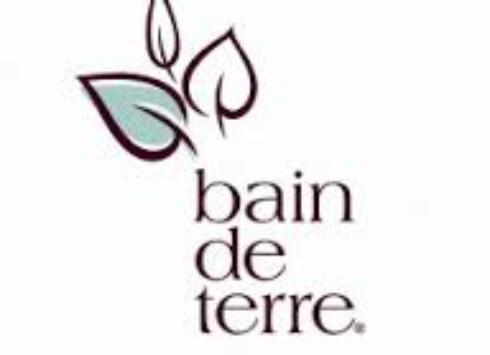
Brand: bain de terre-2
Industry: Necessities